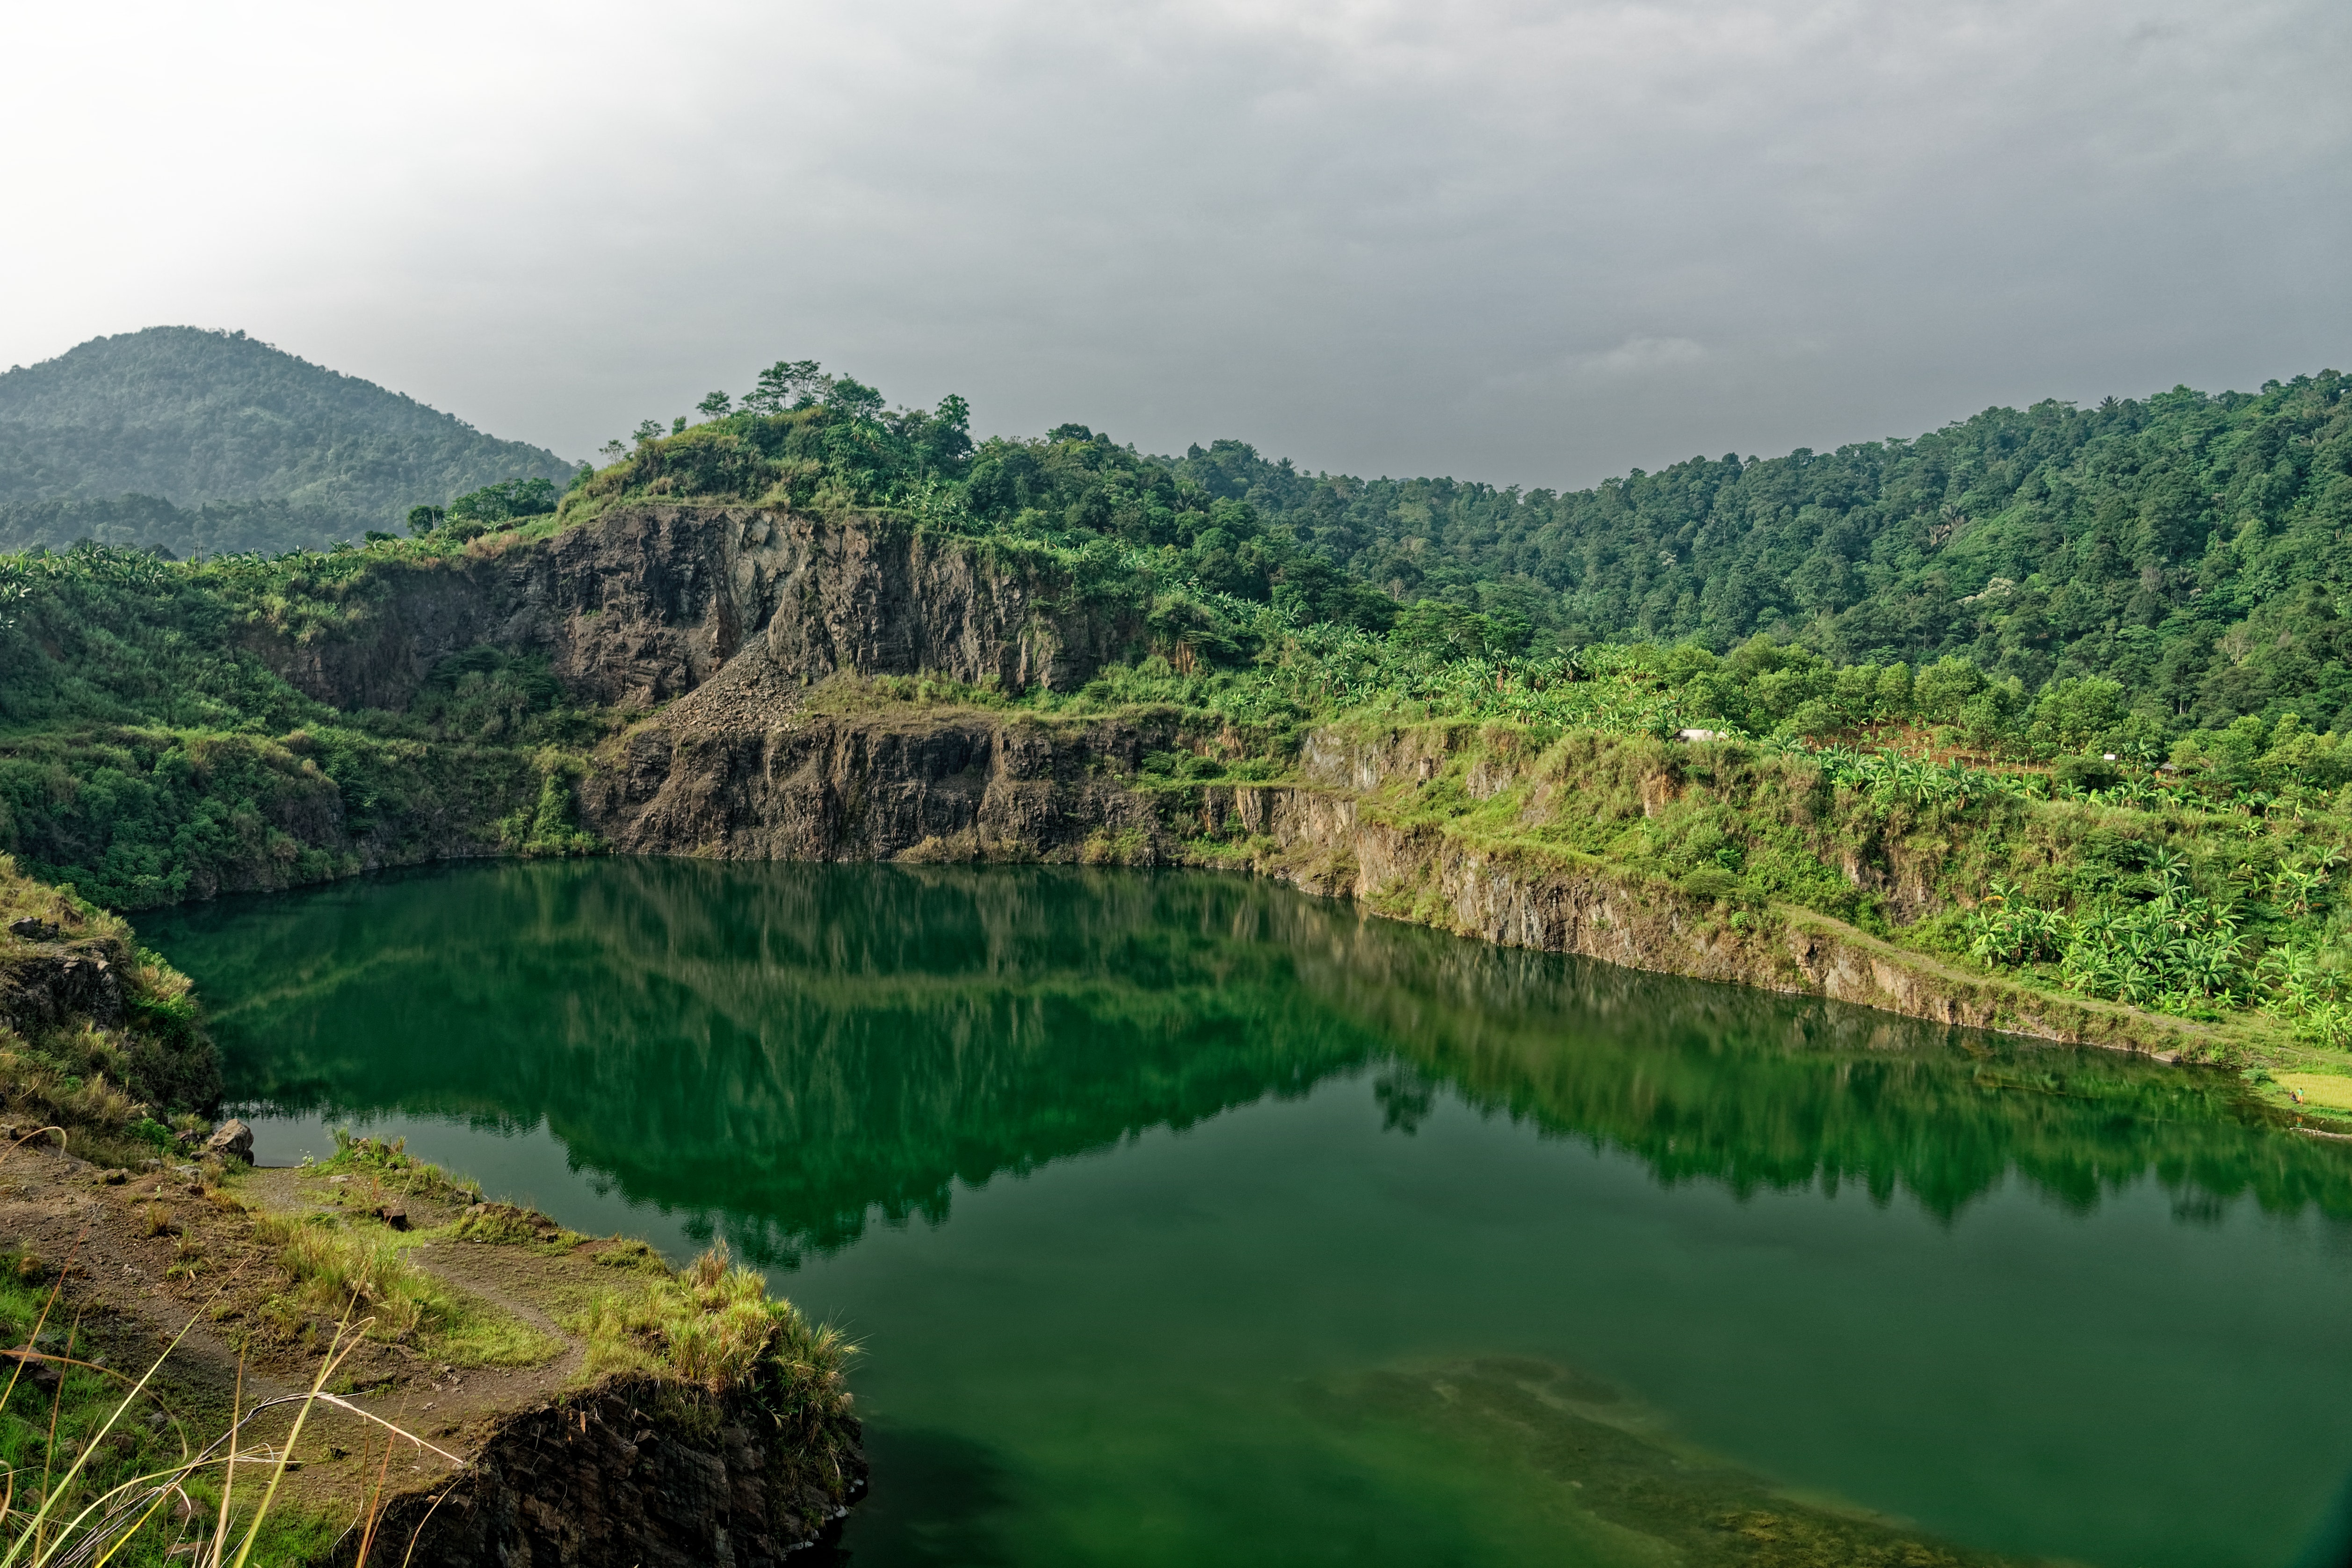
nature, vegetation, nature reserve, water resources, reflection, hill station, tarn, mount scenery, reservoir, lake, water, highland, mountain, sky, bank, biome, crater lake, hill, national park, jungle, forest, rainforest, escarpment, watercourse, landscape, river, tree, grass, wetland, old growth forest, lake district, pond